This Is Not a Drill

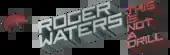
Logo for the North American leg of the tour

This Is Not a Drill was the seventh concert tour by English songwriter Roger Waters. The tour began at the PPG Paints Arena in Pittsburgh, United States, on 6 July 2022, and ended at the Estadio Olímpico Atahualpa of Quito, Ecuador, on 9 December 2023. Waters first talked about a new live spectacle following his Us + Them Tour on a "Rolling Stone" interview in September 2019. In 2021, he called the show his "first farewell tour".